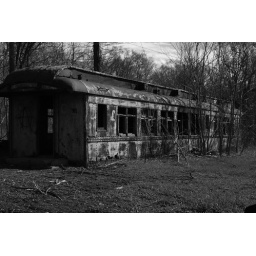
this old street car in Peru IL long ago abandoned.